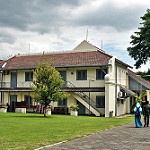
Scene: Outdoor